Zalman Shneour

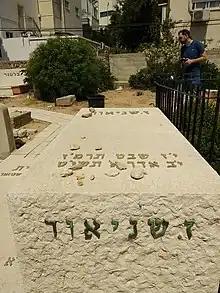
Grave of Zalman Shneor, Trumpeldor Cemetery, Tel Aviv

Zalman Shneour was born in Shklow (Škłoŭ) in Belarus (then part of the Russian Empire) in 1887. His parents were Isaac Zalkind and Feiga Sussman. At age 13, he left for Odessa, the center of literature and Zionism during this time. Shneour moved to Warsaw in 1902 and was hired by a successful publishing house. He moved to Vilnius in 1904, where he published his first book and a collection of stories.